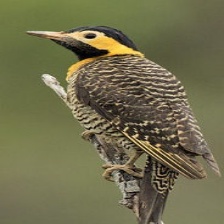
Species: CAMPO FLICKER
Scientific name: COLAPTES CAMPESTRIS